Angkor Wat

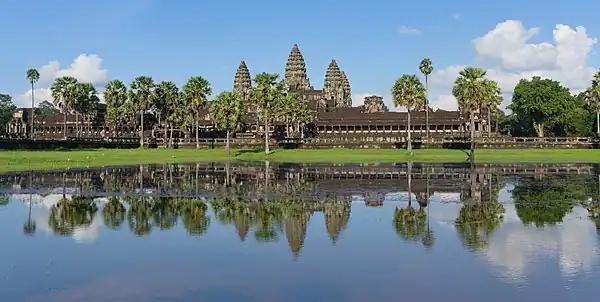
Angkor Wat with its reflection in the outer pool

Since the 1990s, Angkor Wat has become a major tourist destination. In 1993, there were only 7,650 visitors to the site and by 2004, government figures show that 561,000 foreign visitors had arrived in Siem Reap province that year, approximately 50% of all foreign tourists in Cambodia. The number reached over a million in 2007 and over two million by 2012. Angkor Wat received over two million foreign tourists in 2013 and 2.6 million by 2018.